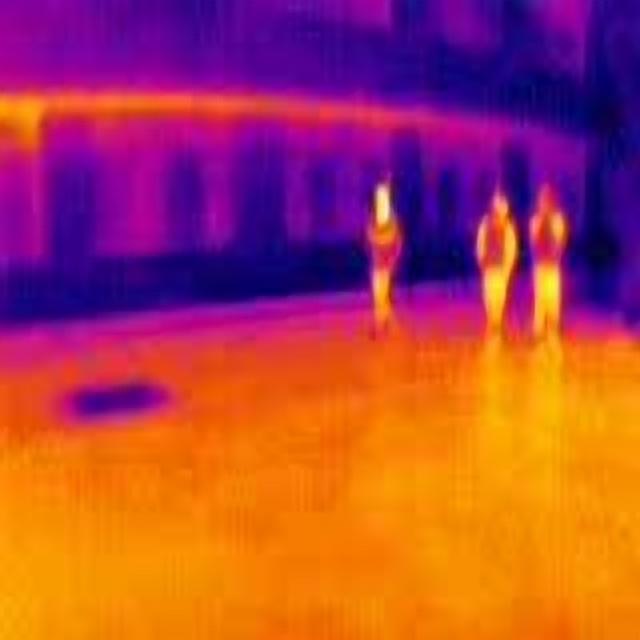
Detected objects:
label: person
label: person
label: person